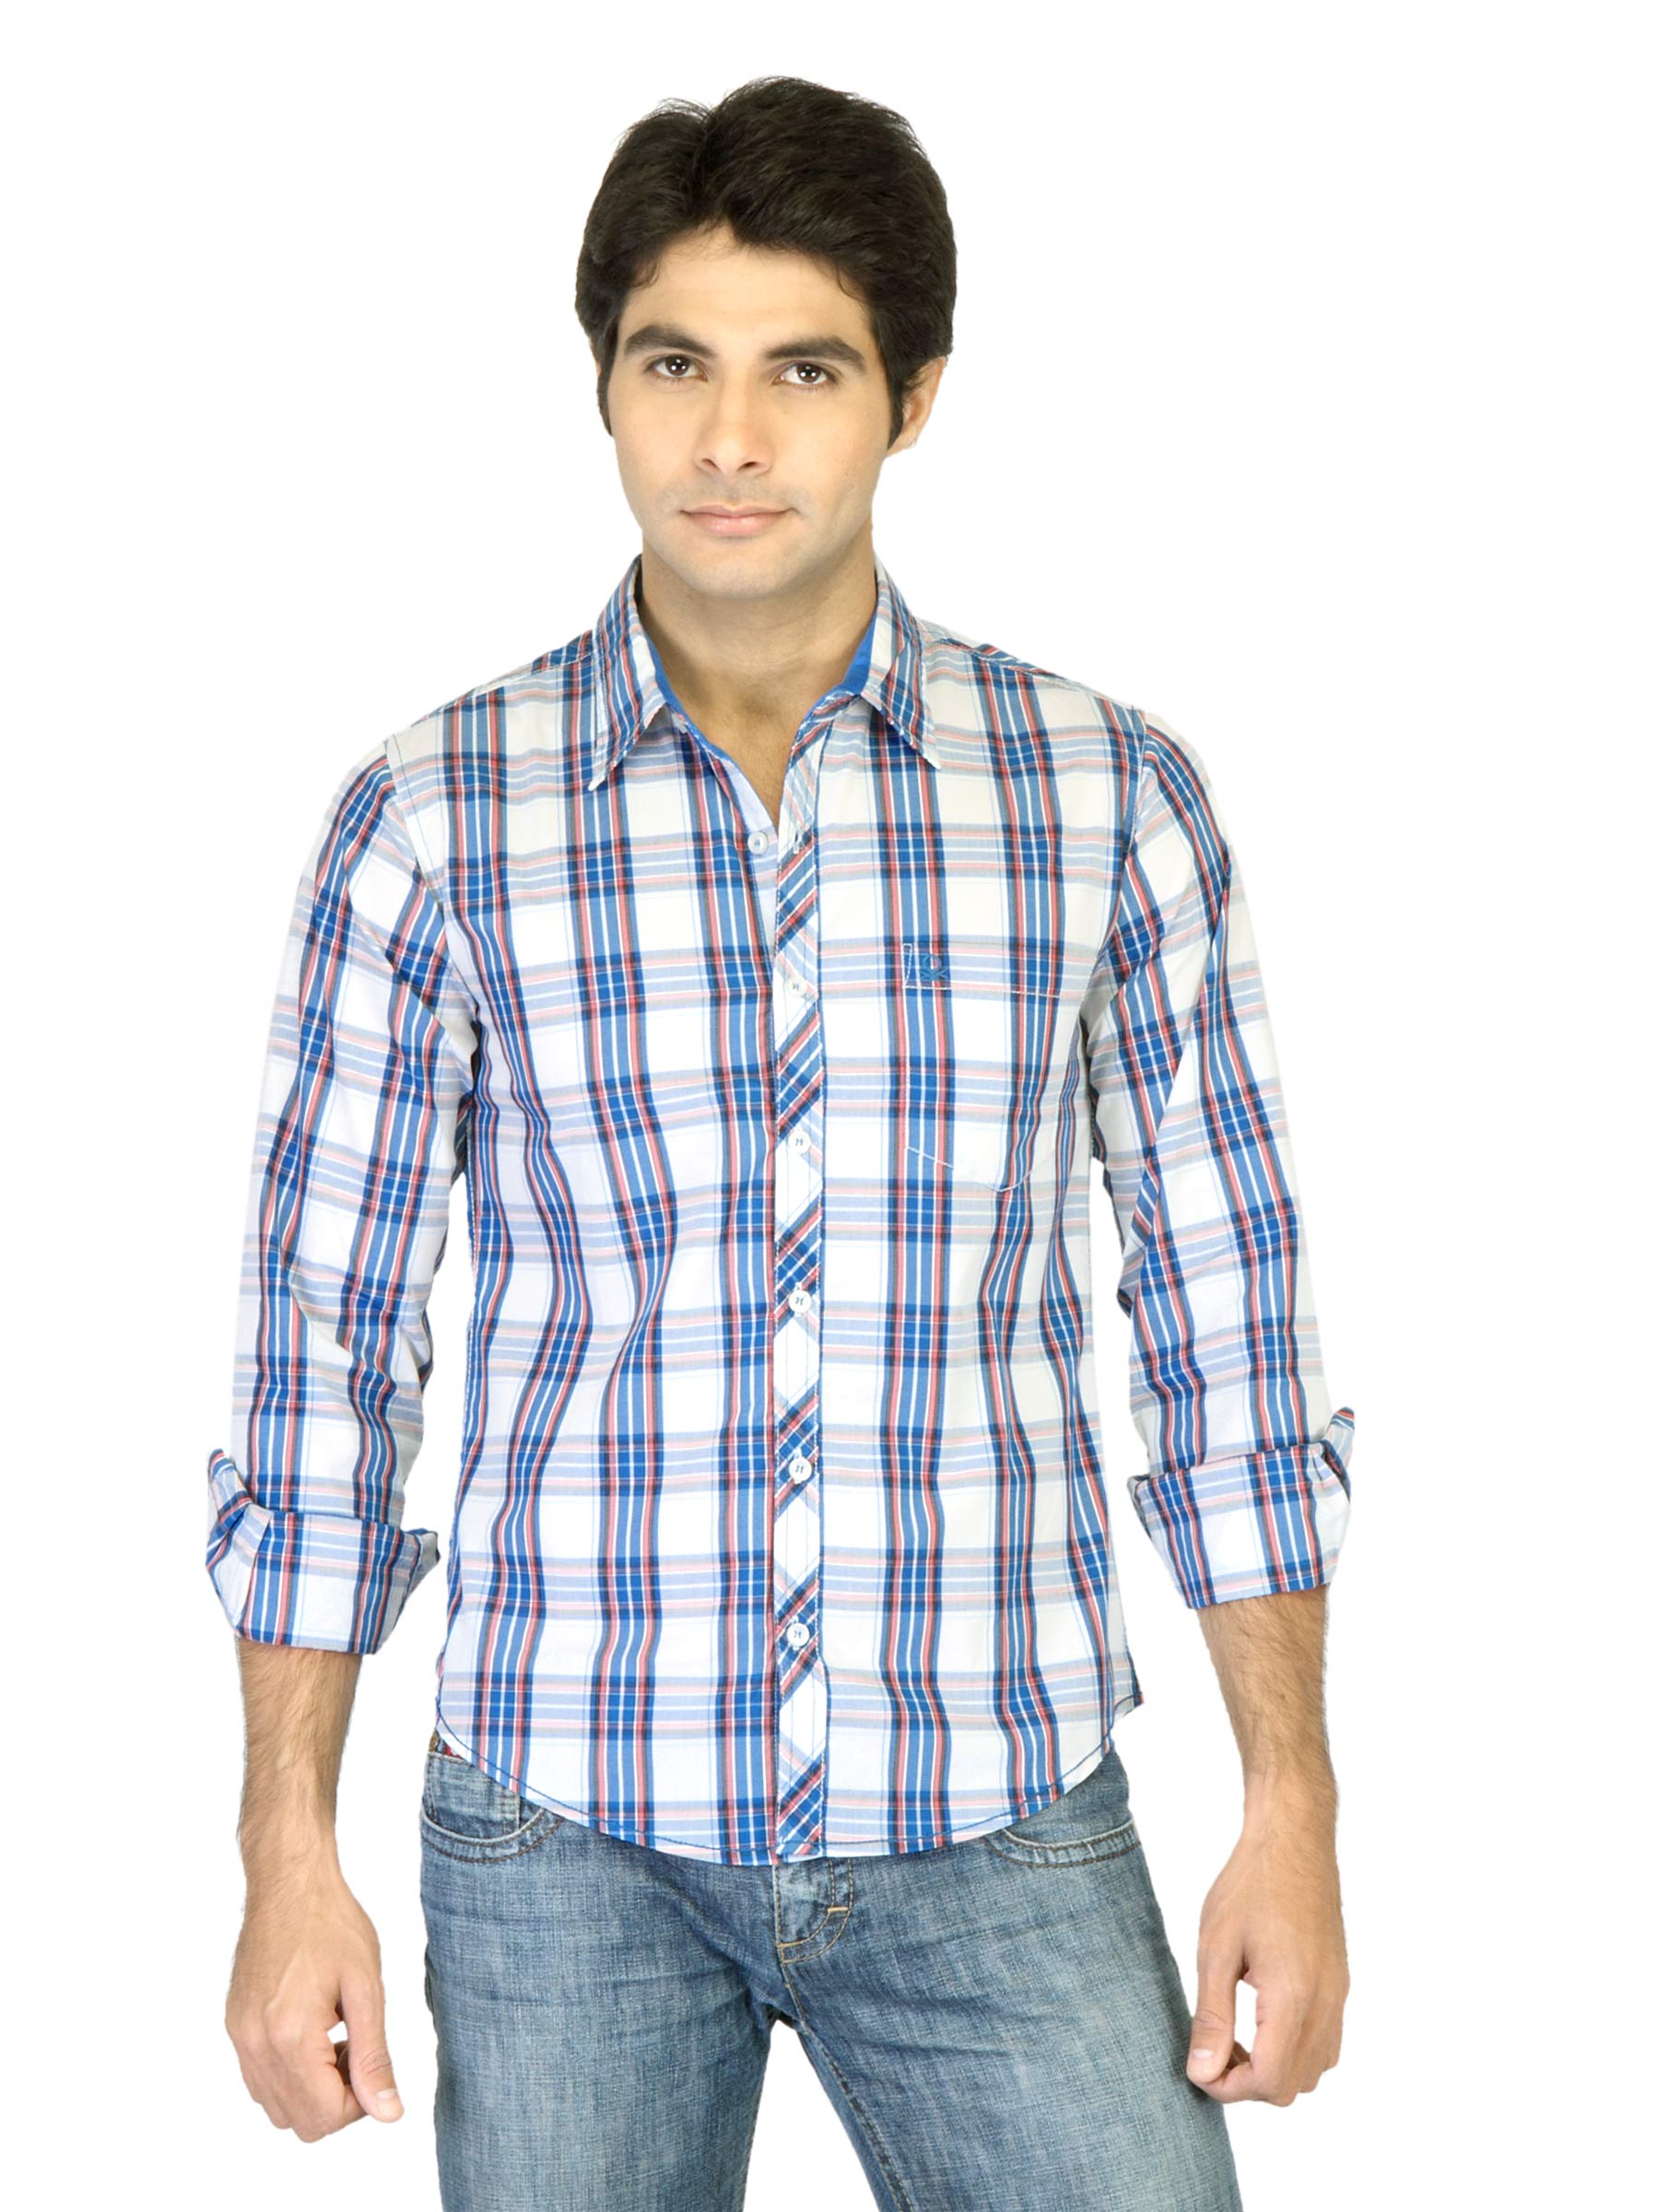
United Colors Of Benetton Men Blue Check Shirt
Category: Apparel / Topwear / Shirts
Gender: Men
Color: Blue
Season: Summer 2011
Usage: Casual